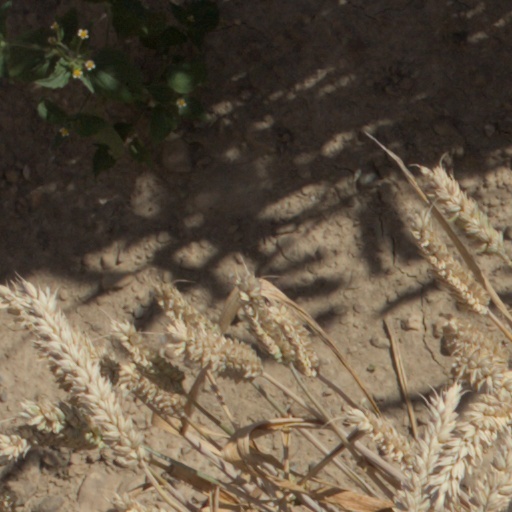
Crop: wheat